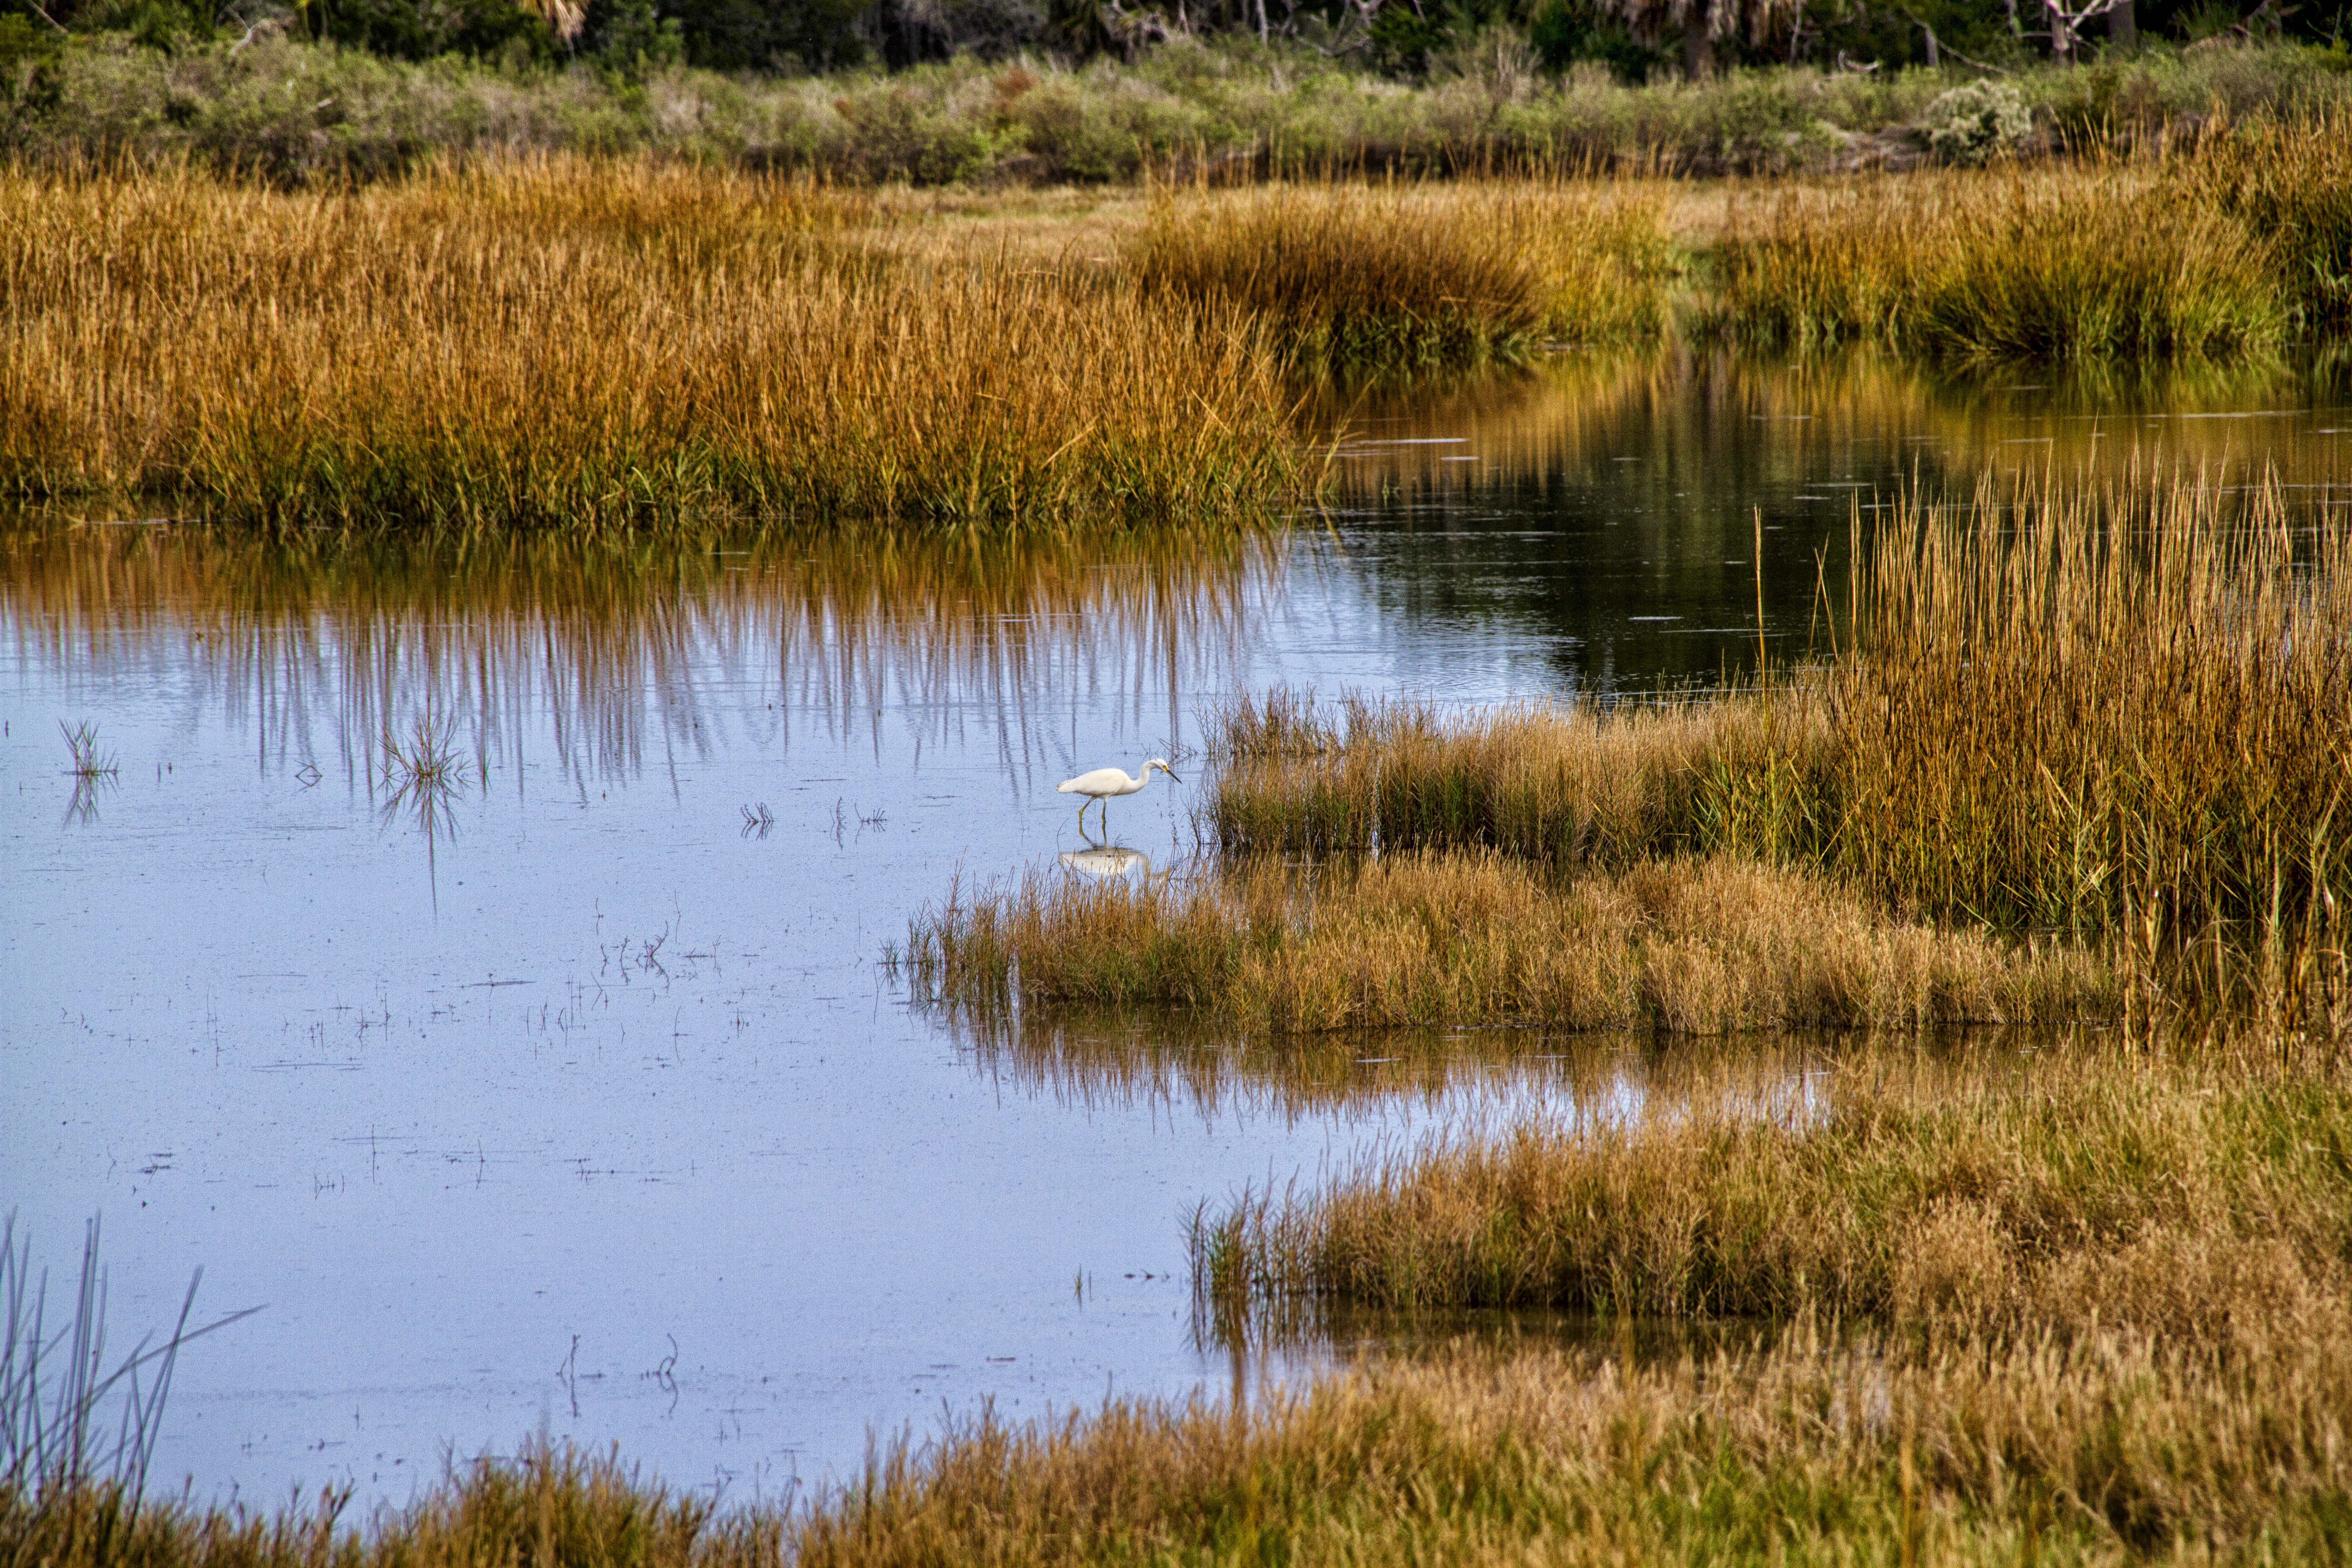
nature, grass, marsh, swamp, wilderness, bird, white, meadow, prairie, lake, pond, reflection, avian, waterway, wading, grassland, wetland, bog, floodplain, reeds, habitat, egret, loch, ecosystem, tundra, everglade, salt marsh, nature reserve, fen, fish pond, natural environment, grass family, phragmites